Liv Hewson

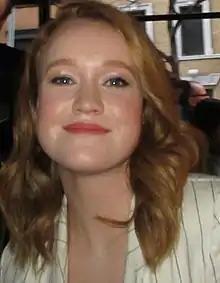
Hewson in 2018

Liv Hewson (born 29 November 1995) is an Australian actor and playwright. Their written work includes "lots of re-imaginings of fairytales and mythology with a queer and dark slant." They starred as Abby Hammond in the Netflix series "Santa Clarita Diet" from 2017 to 2019. Since 2021 they have been portraying Van Palmer in the Showtime series "Yellowjackets".